Columbia Lake

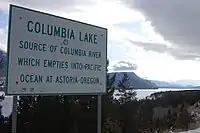
Overlooking Columbia Lake, near Canal Flats, B.C.

Columbia Lake is the primary lake at the headwaters of the Columbia River, in British Columbia, Canada. It is fed by several small tributaries. The village of Canal Flats is located at the south end of the lake.